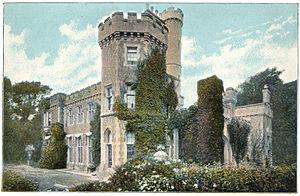
Ventnor est une station balnéaire de l'île de Wight, au sud des côtes anglaises. Établie à l'époque victorienne, la ville est située au pied de la St Boniface Down colline qui, du haut de ses 240 mètres, est le point culminant de l'île. On distingue la partie haute, « Upper Ventnor », de la partie basse, « Ventnor », où se trouvent le centre et les commerces. La ville présente un micro-climat plus doux que le reste des îles britanniques.